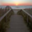
Label: bridge